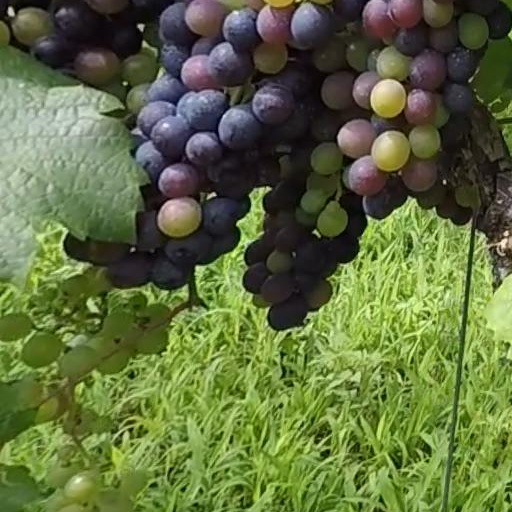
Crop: grape